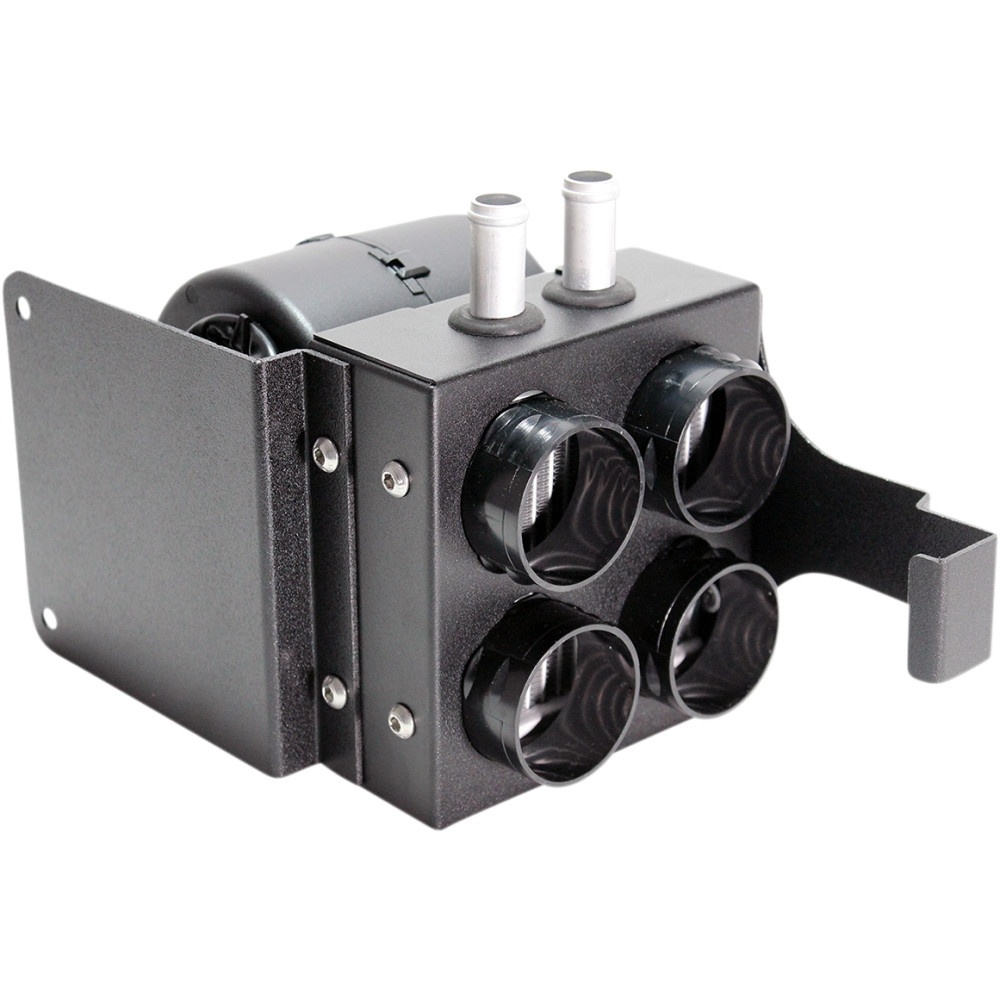
Moose Utility UTV Cab Heater 4510-1448
12-volt universal cab heater kit for UTVs with 1in. and 3/4in. radiator hoses. Quick and easy installation. Typically installs in about an hour. Water operated. Made in the USA.
Brand: MOOSE UTILITY
Category: Vehicles & Parts > Vehicle Parts & Accessories > Motor Vehicle Parts > Motor Vehicle Climate Control > Heater Controls